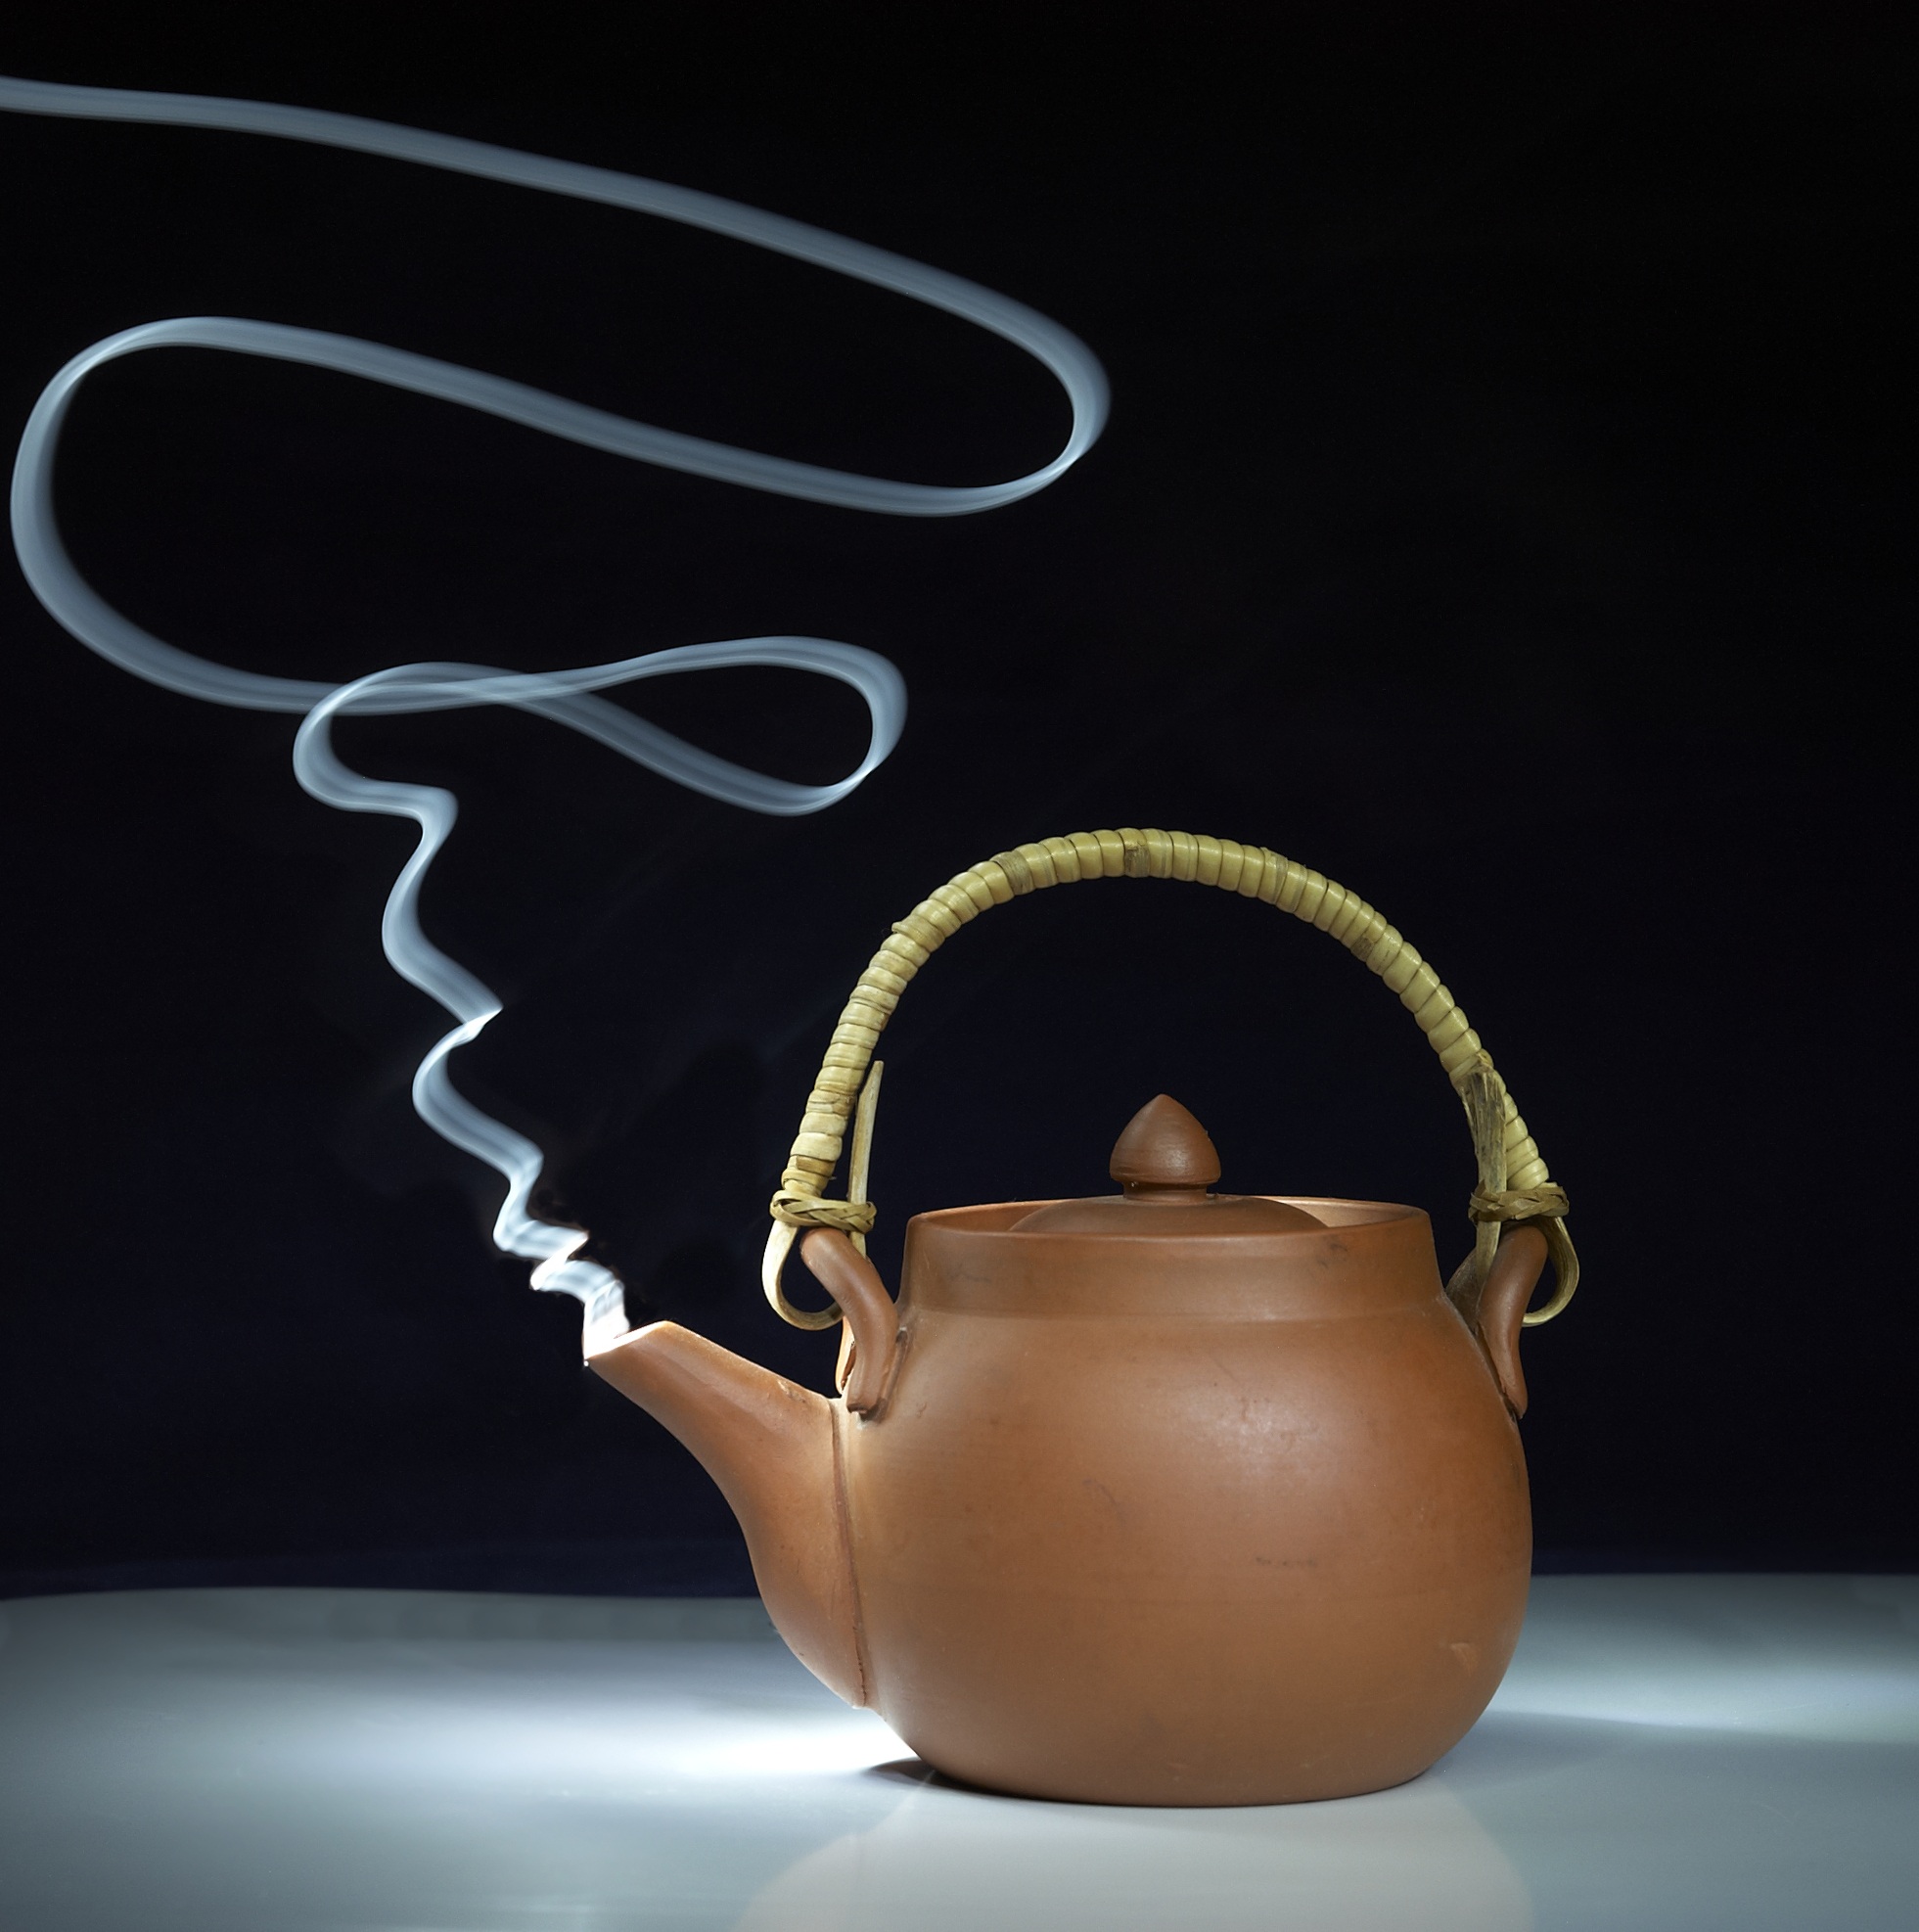
steam, tea, teapot, pot, smoking, kettle, lighting, light painting, product, art, clay, painting with light